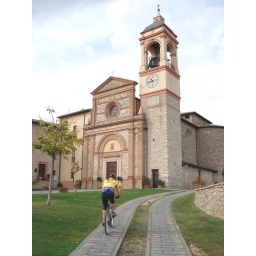
Percorsi in mountain bike San Mariano - Perugia - Bike in umbria